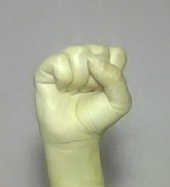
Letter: saad